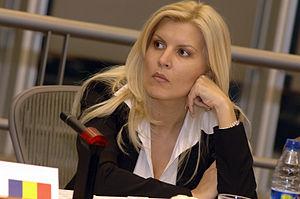
Elena Gabriela Udrea, née le 26 décembre 1973 à Buzău, est une femme politique roumaine.